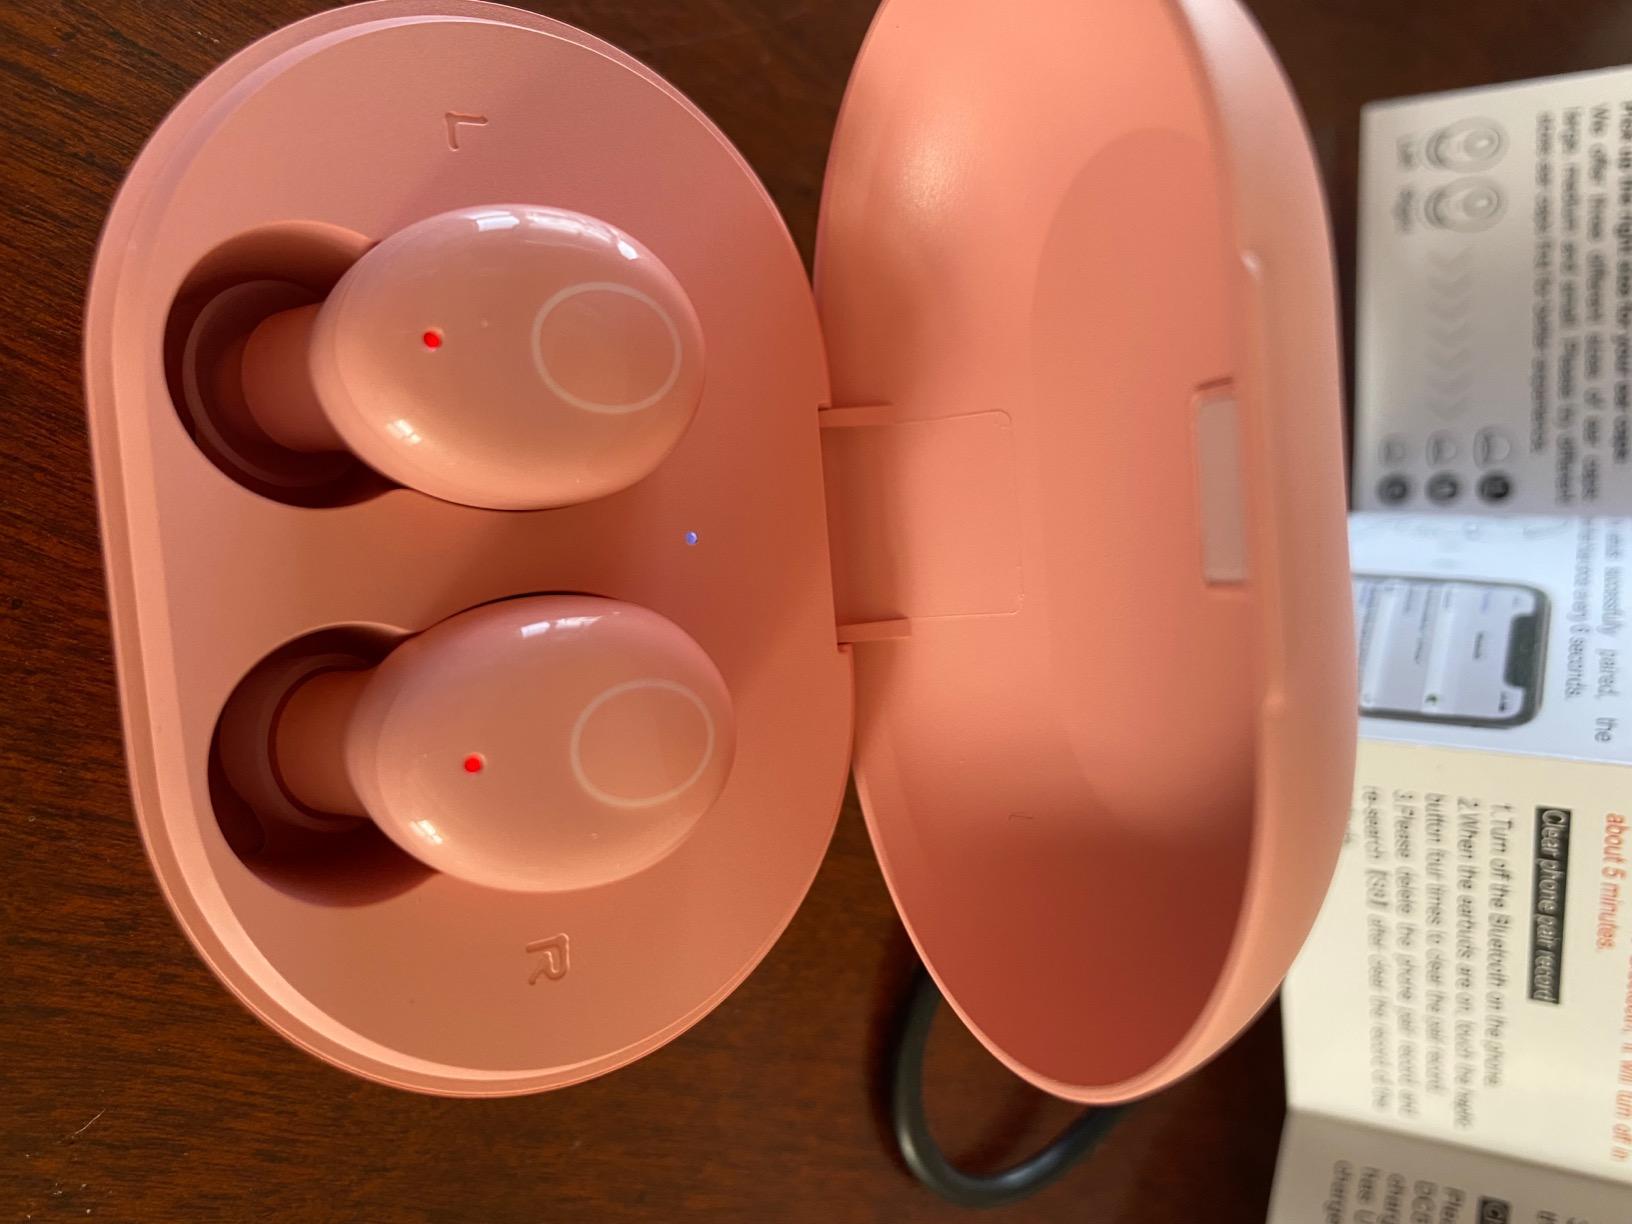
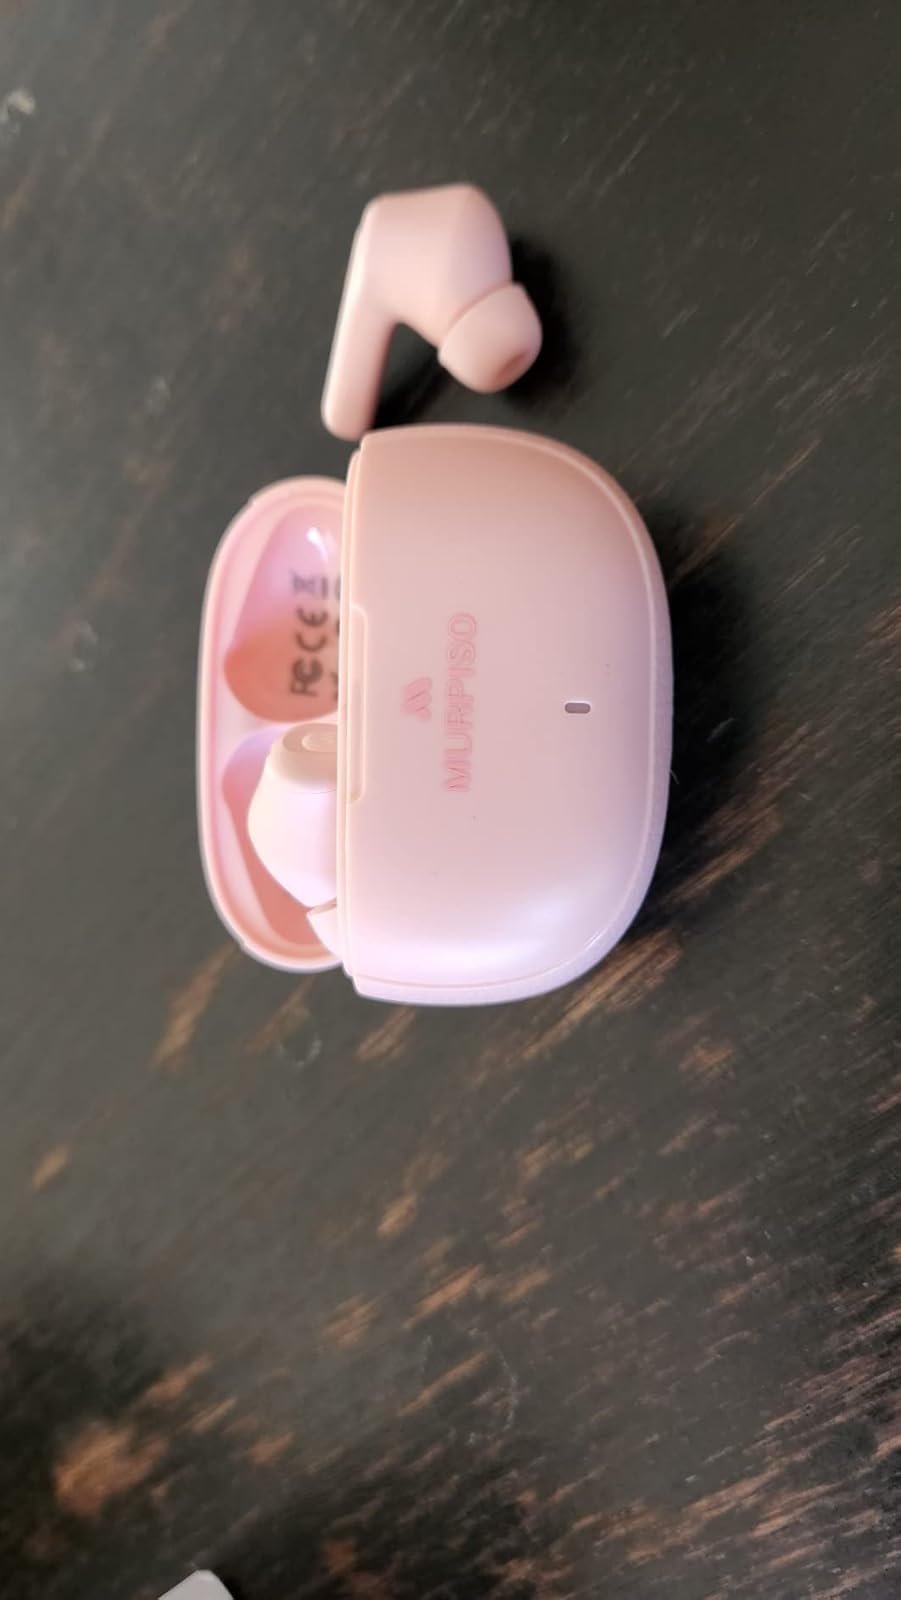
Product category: earbuds
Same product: no